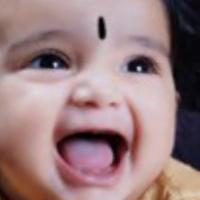
Age group: age 01-10